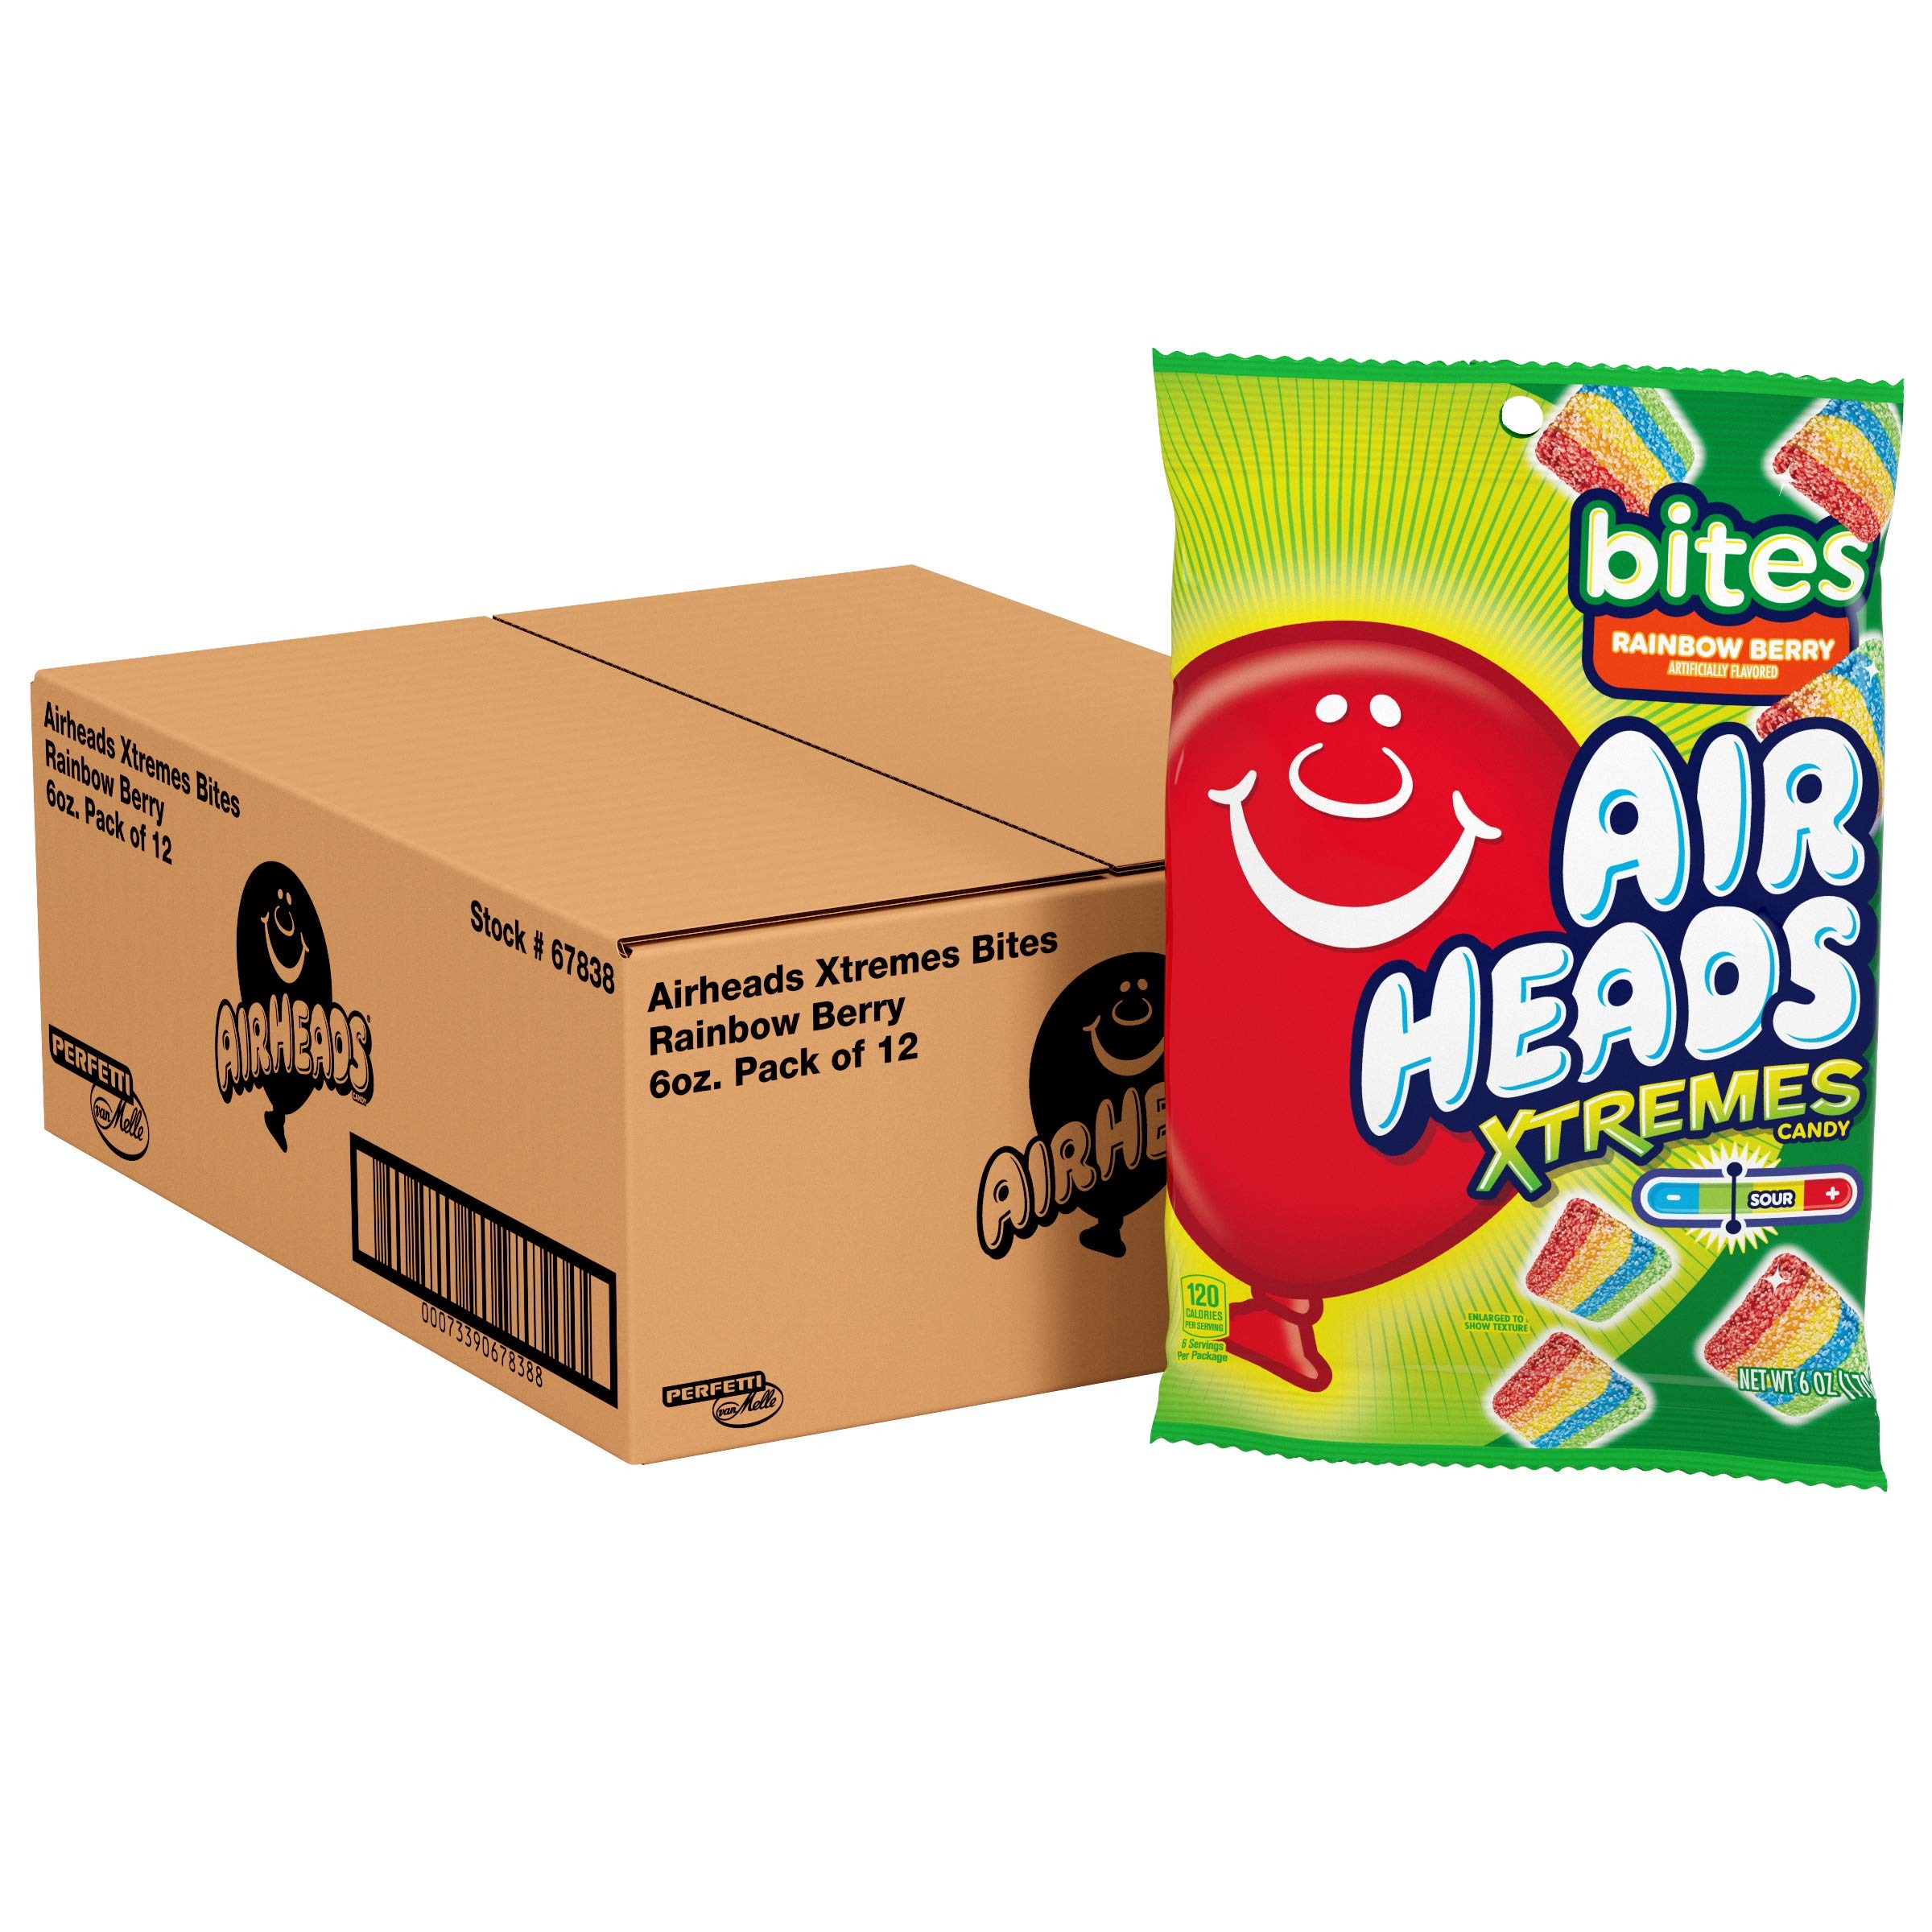
Item Name: Airheads Candy, Xtremes Bites Sweetly Sour, Rainbow Berry, Non-Melting, Bulk Party Bag, 6 oz (Pack of 12)
Bullet Point 1: Be the life of the party with this bulk box of twelve (12) Airheads Xtremes Sweetly Sour Candy Bites 6 ounce shareable bags
Bullet Point 2: Blast your taste buds with every bite of these super-tangy, irresistibly-fruity bite-sized candies
Bullet Point 3: Chewy, sour, and sugary-sweet, these Rainbow Berry flavored bites are as tasty as they are fun to eat
Bullet Point 4: Bulk box of candy perfect for fundraising events, birthday party favors, concession stands, parades, halloween, valentines, holiday stocking stuffers, gifts, movies, school events, and more
Bullet Point 5: Peanut free and tree nut free chewy candies
Value: 45.6
Unit: Ounce

Price: 21.945